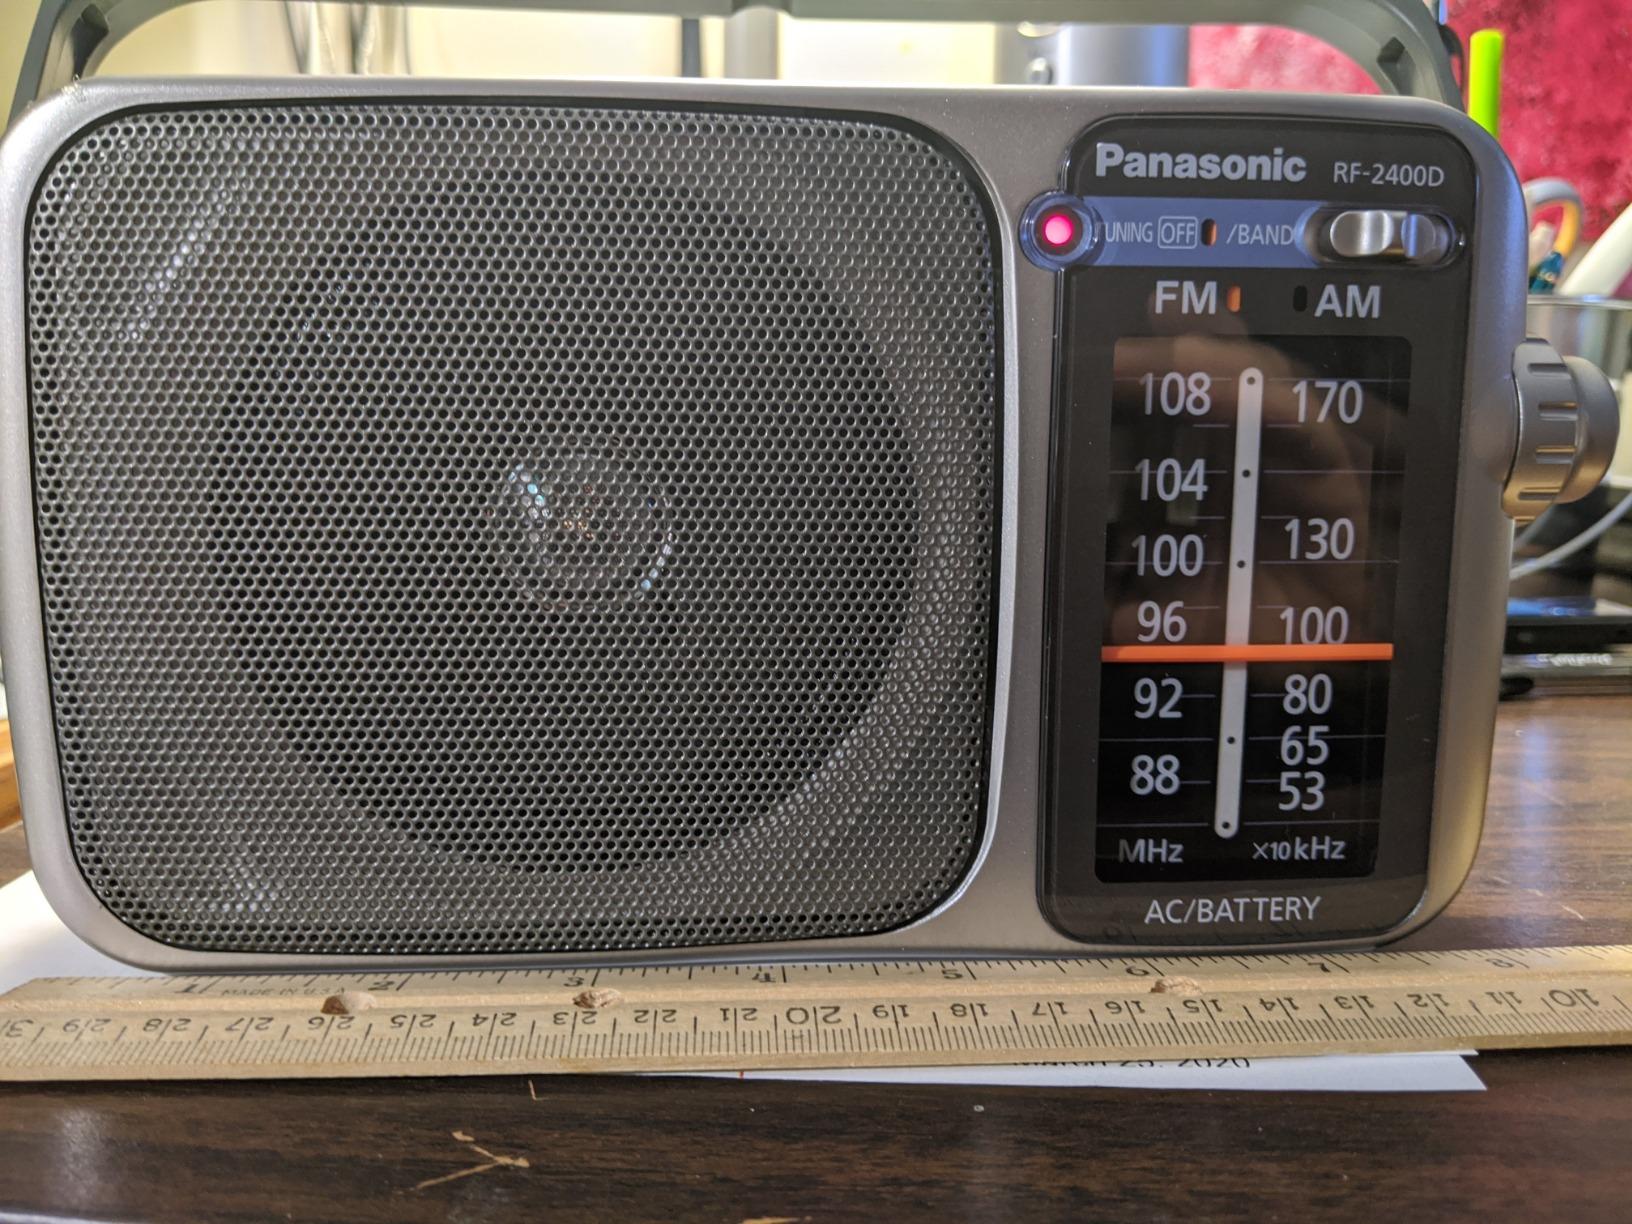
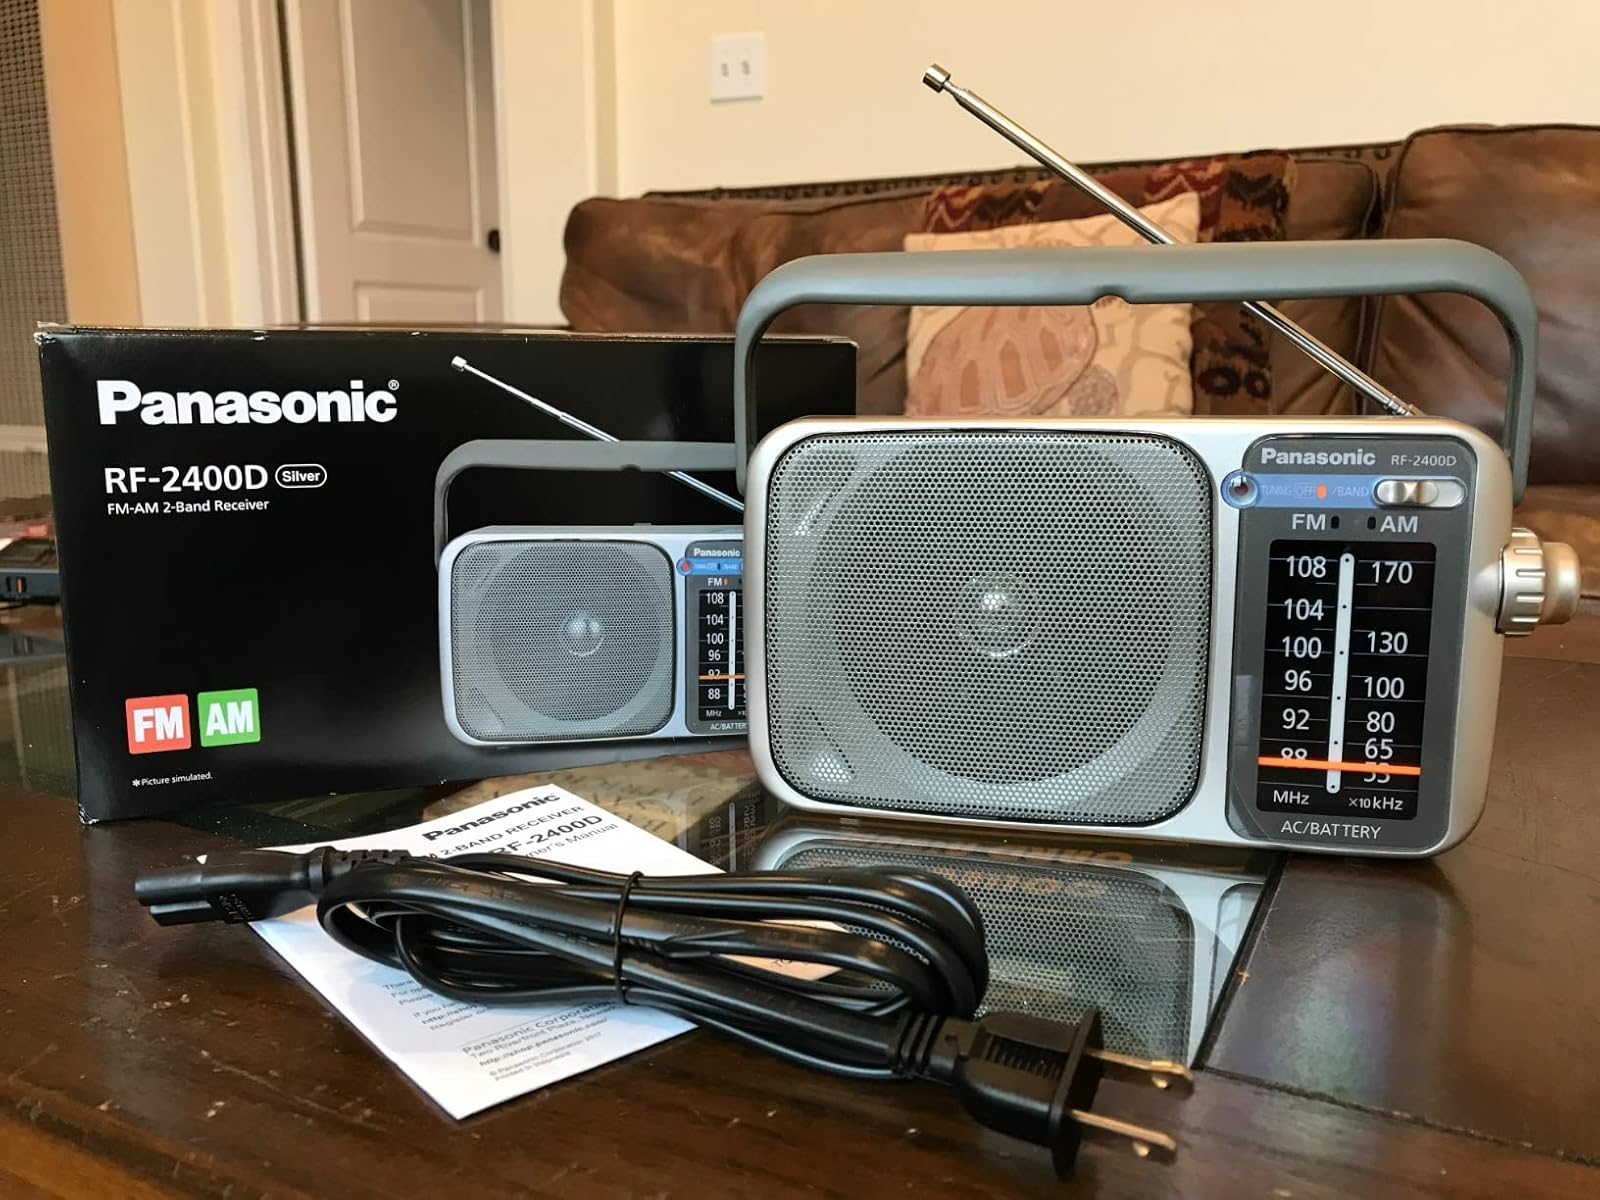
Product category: radio
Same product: yes